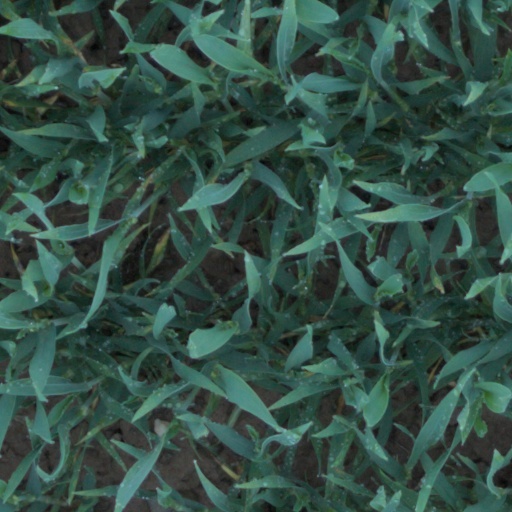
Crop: wheat